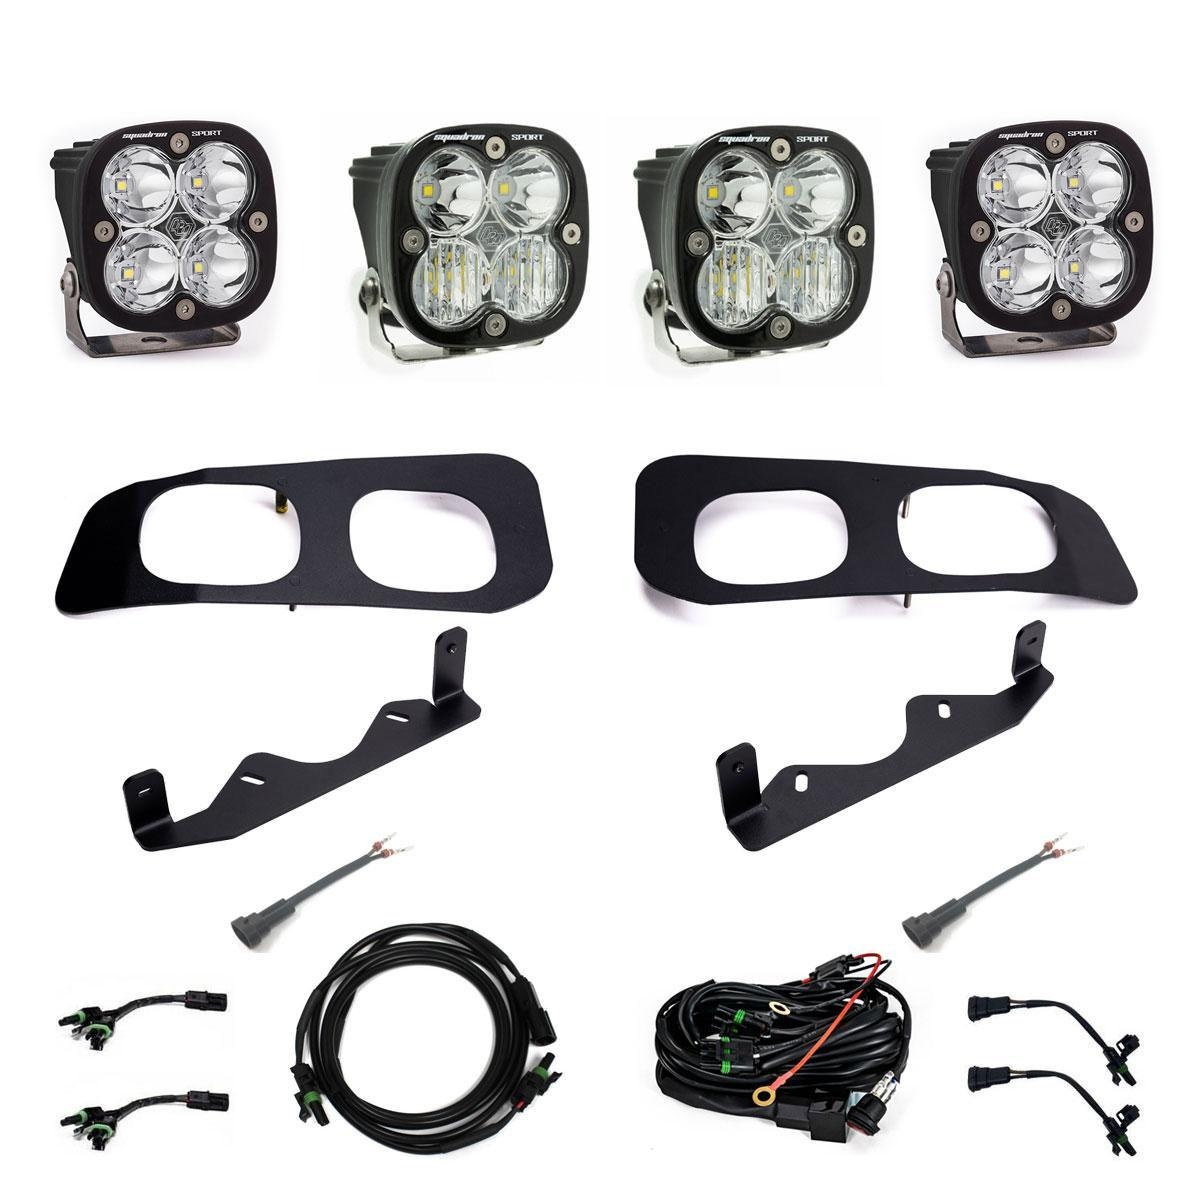
Ford Super Duty 2023-On  Dual Sportsmen Fog Pocket Kit Baja Designs
The Baja Designs Squadron Sport Sportsmen dual fog pocket LED light kit for the 2023-on Ford F-250/350 Super Duty will separate your truck from the rest of the pack, offering an off-road capable light package to light up the trails. Enhance your stock fog lights with this versatile four-light kit, complete with mounting brackets, an option for a toggle switch or upfitter wiring harness, and all essential components for a hassle-free installation. Our fog pocket kits have been designed specifically for the 2023-on Super Duty trucks, improving visibility on the trail and safety in conditions such as dust, fog, rain or snow. For the optimum visibility while on the trails, the four Squadron Sports offers 3,162 raw lumensch, with a mixture of spot and driving combo lens patterns to illuminate zones 1-4 while on the trails. This makes your driving experience safer and more enjoyable. Have the assurance with our 30-day satisfaction guarantee and lifetime limited warranty, providing unparalleled protection for your investment. Kit Includes: (2x) Squadron Sport Spot Clear (2x) Squadron Sport Clear Driving Combo (2x) Fog Pocket Facia (2x) Mounting brackets (1x) Toggle switch on/off harness or upfitter wiring harness (2x) Harness, splitter add-one light (2x) Harness, anti-backfeed adaptor (1x) Harness, splitter 55 inch All necessary hardware Specs (per light): Squadron Sport Lumens: 3,162 Squadron Sport 30W / 2.2A
Brand: Baja Designs
Category: Vehicles & Parts > Vehicle Parts & Accessories > Motor Vehicle Parts > Motor Vehicle Lighting > Fog Lights